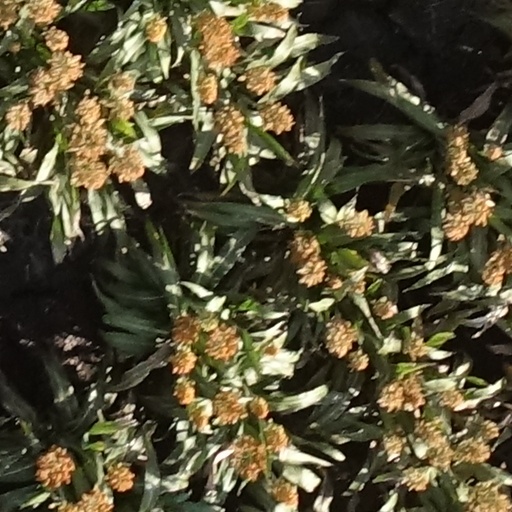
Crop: sorghum